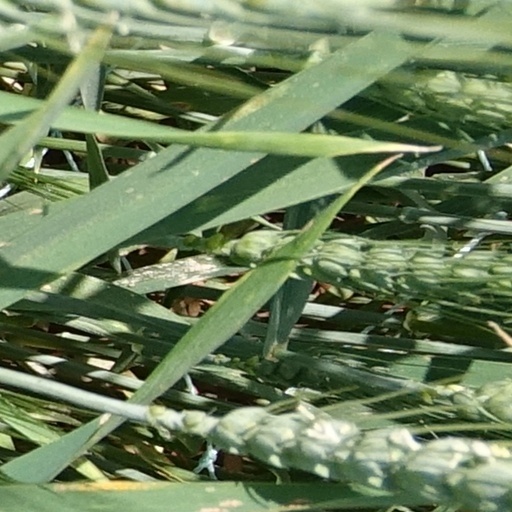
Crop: wheat